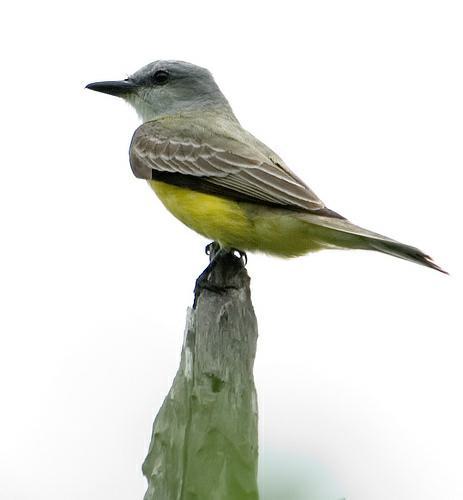
A photo of a tropical kingbird